Erika Januza

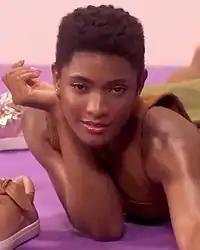
Januza in advertising campaign.

Januza has said that early on in her career she was often looked down upon at auditions because of her Afro-Brazilian complexion and heritage. One time in her film career while arriving on set the security guards would not let her in the studio because they did not believe that she was actually part of the cast.